Question: Please indicate a possible affordance area of baseball bat that can be used for hitting
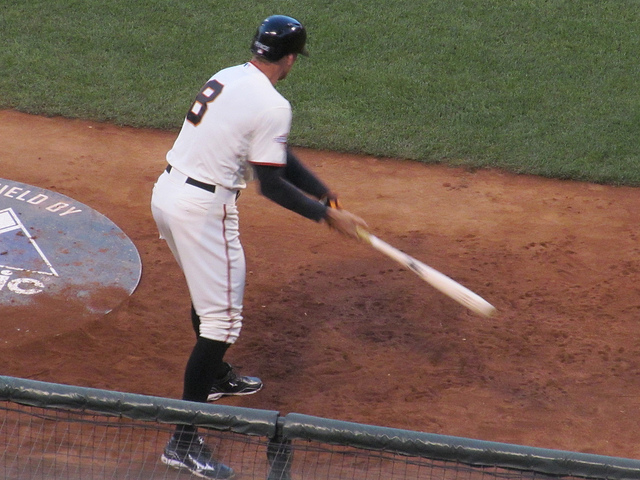
Answer: [420.739, 261.422, 487.406, 316.422]